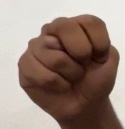
ASL sign: N